Uganda Army (1971–1980)

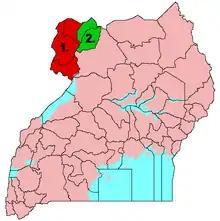
After Idi Amin assumed power, he filled the Uganda Army's ranks with soldiers from the West Nile District (dark red)

The coup created unrest in the Uganda Army, as tensions rose between the pre-existing Acholi and Langi-dominated hierarchy and the new command structure consisting of the junior officers who had supported Amin's takeover. Amin actually promised reforms in the army to make it more ethnically representative and improve its discipline. Despite this, hundreds of soldiers were massacred in the coup's immediate aftermath—including chief of staff Suleiman Hussein. The early killings—as well as arrests—were largely selective and meant to remove potential dissidents. Nevertheless, the repression disproportionately affected Acholi and Langi officers and thus provoked the flight of hundreds of Acholi and Langi soldiers from the country, who went into exile to link up with Obote. In April 1971, the full extent of the exodus was revealed when Sudanese authorities interned hundreds of army deserters and returned them to Uganda, where they were then massacred. Realizing that it could not effectively prevent the flight of army personnel from the country and fearing that more Acholi and Langi would join with Obote, Amin's regime resorted to indiscriminate violence and moved to systematically purge the Uganda Army of Acholi, Langi, and Teso soldiers. Teso soldiers were targeted by Amin's supporters despite the fact that many of them did not resist the coup. Researcher Thomas Lowman interviewed several Ugandans who had witnessed the killings of Teso personnel, and all of them said the massacres of these soldiers were a result of "confusion rather than strategy." Lowman concluded that the Teso soldiers were "erroneously targeted".